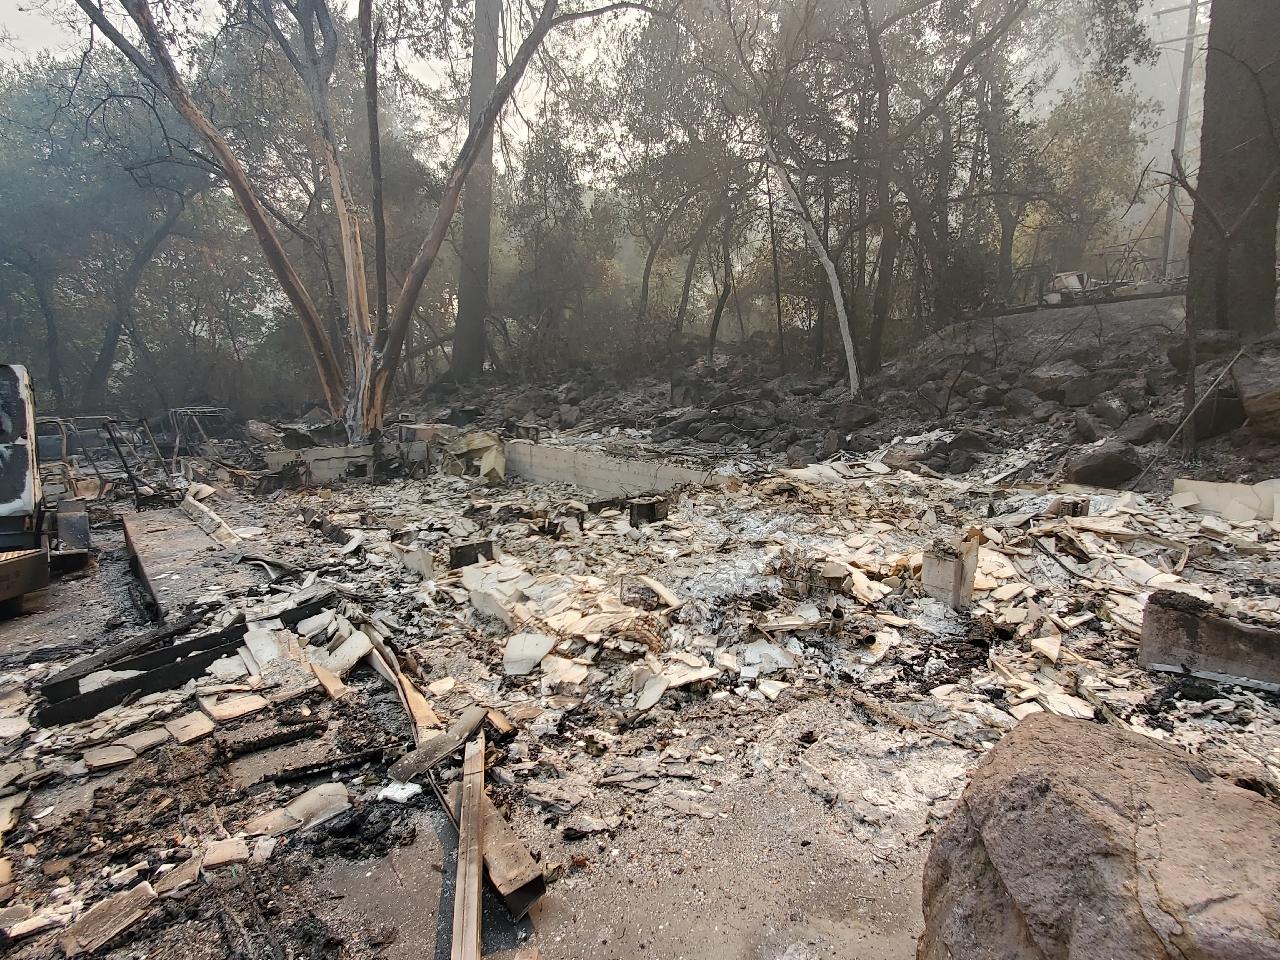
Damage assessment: destroyed